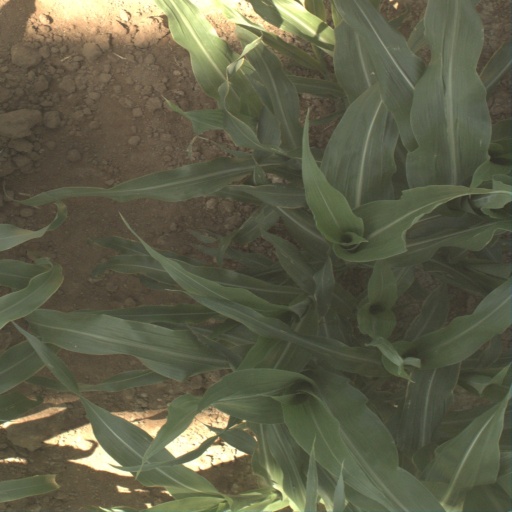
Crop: sorghum